Körner's Morning

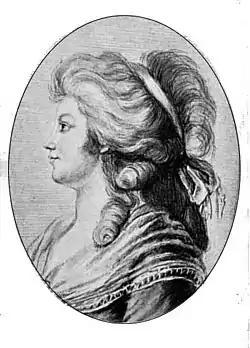
Minna Körner

With his short piece, Schiller parodied the Dresden circle around Körner. Art and philosophy suddenly encounter all sorts of everyday adversities. So Huber wants to read from his essay about the conspiracy of the People's Tribune Cola di Rienzo, but is interrupted by the intervening Schuster, who asks Körner whether he high or low heels wishes. Lofty philosophical plans are contrasted with the chaos of daily life, which threatens to sink into chaos with the comings and goings of numerous people and finds no peace in the messy apartment with laundry lying around and unpaid bills.